Passage from Hong Kong

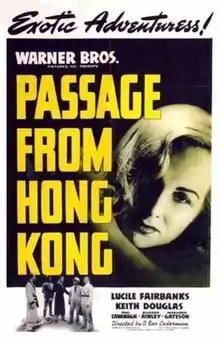
Theatrical release poster

Passage from Hong Kong is a 1941 American comedy mystery film directed by D. Ross Lederman and written by Fred Niblo Jr. and Earl Derr Biggers. The film stars Lucile Fairbanks, Douglas Kennedy, Paul Cavanagh, Richard Ainley, Marjorie Gateson and Gloria Holden. The film was released by Warner Bros. in September 1941.